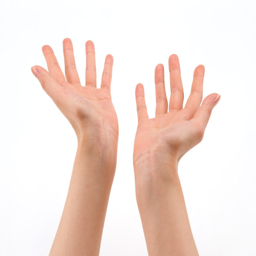
a pair of hands isolated on a white background : free